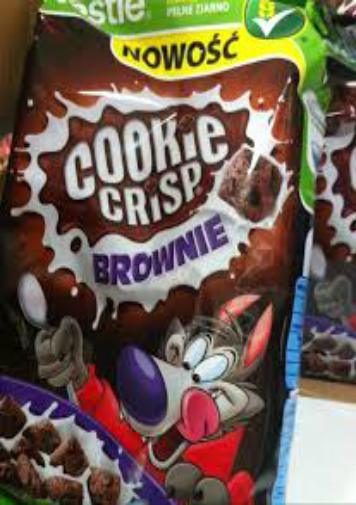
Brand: cookie crisp brownie
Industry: Food